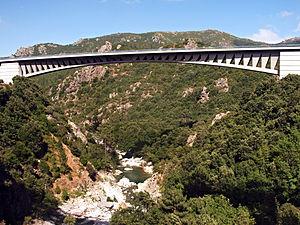
Venaco - Vivario, Centre Corse (Haut-Corse) - Le Pont Baggioni, nouveau pont de la RT 20 (ex RN 193) sur le Vecchio
Les ouvrages de longueur totale supérieure à 100 m du département de la Haute-Corse sont classés ci-après par gestionnaires de voies.